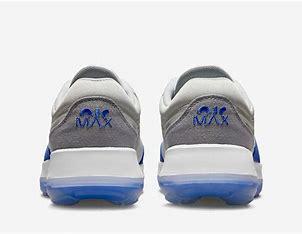
Brand: Nike
Model: Air Max Motif